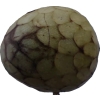
Label: cherimoya